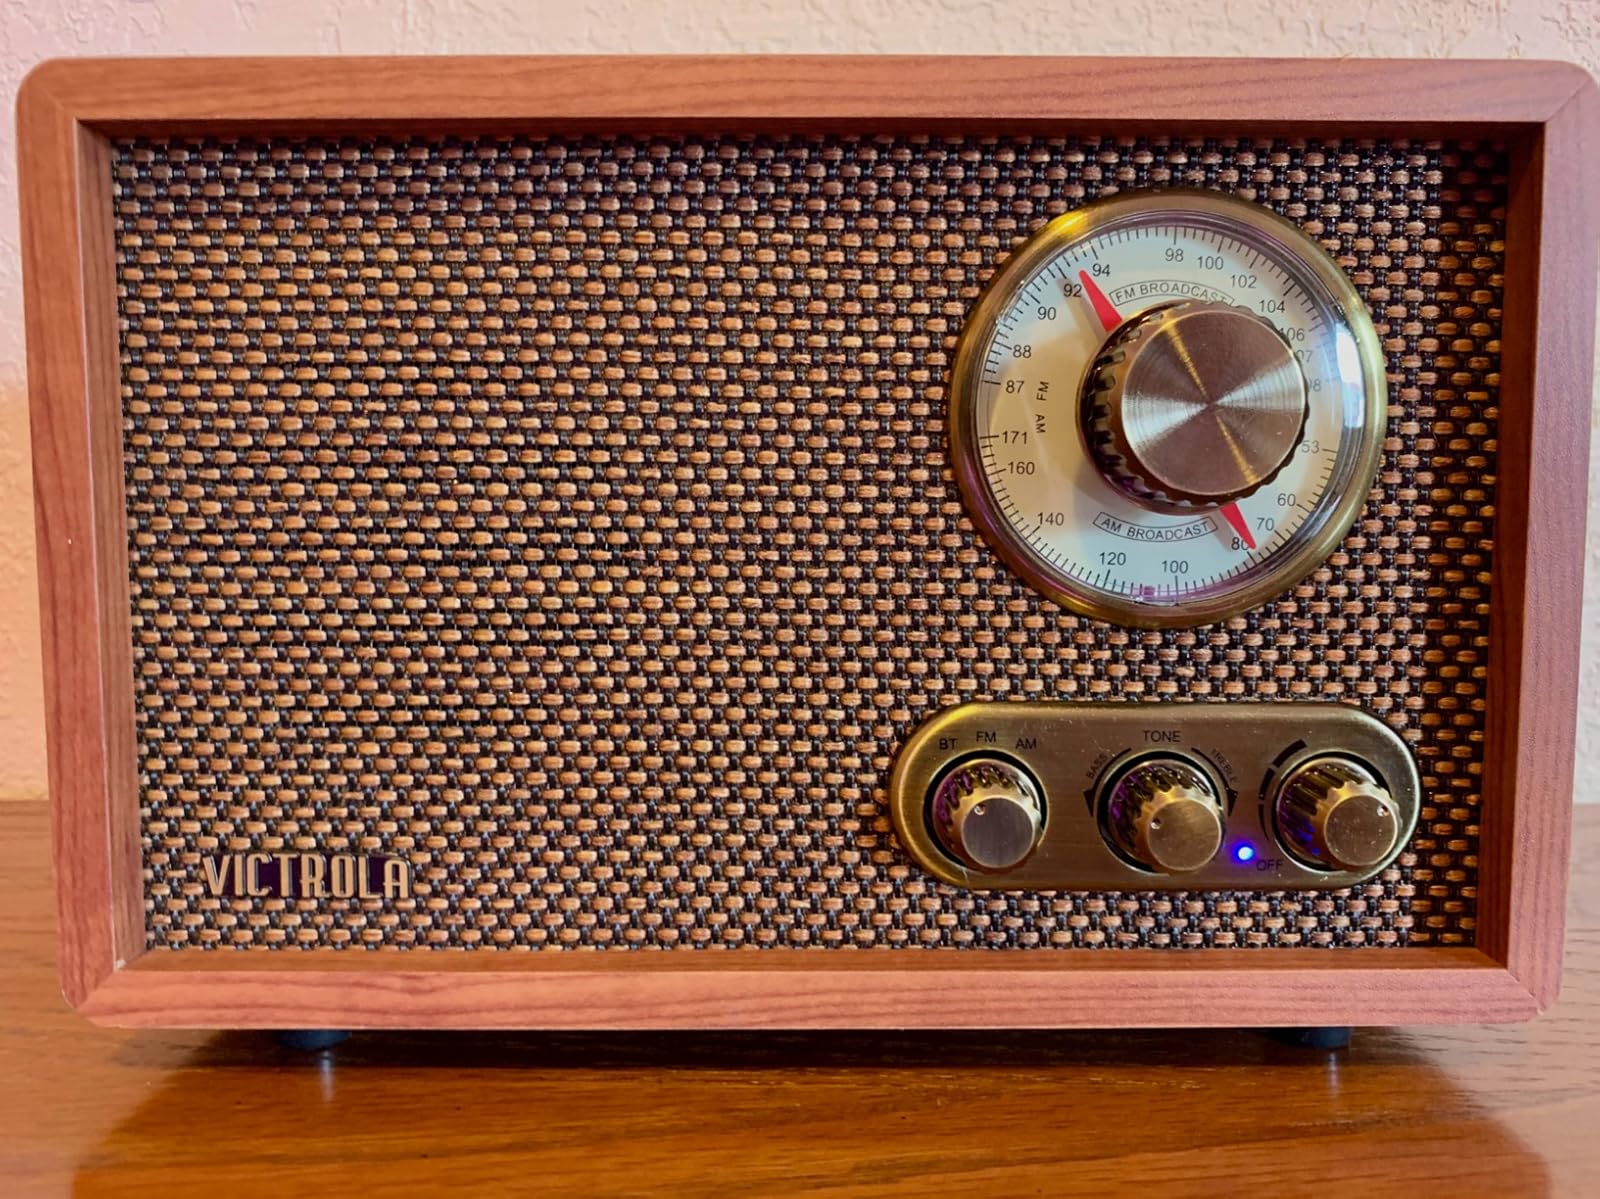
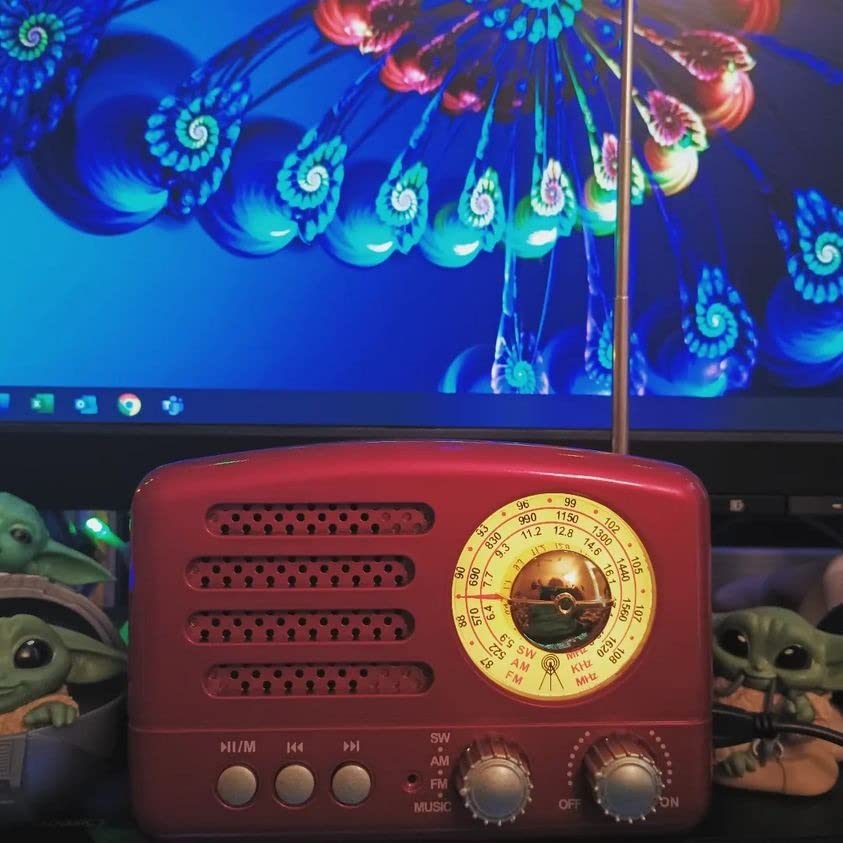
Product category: radio
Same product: no